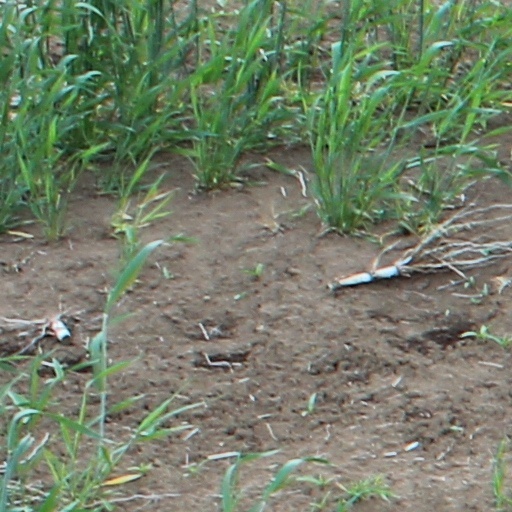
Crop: wheat